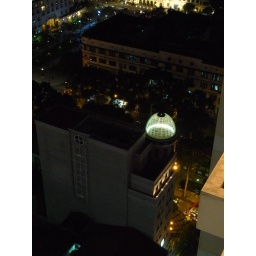
Glass topped building - this is where the elevator crashes through the roof (like in Willy Wonka's Chocolate Factory). HCMC